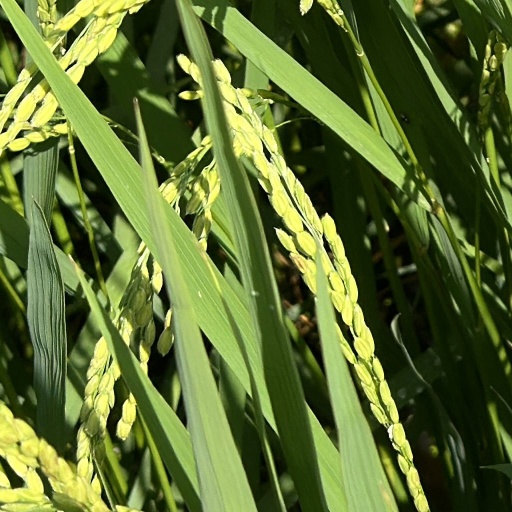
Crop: rice